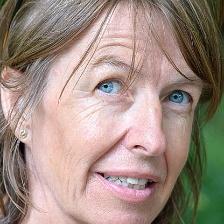
Label: faces